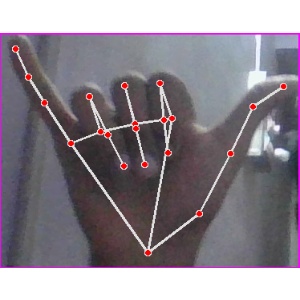
अक्षर: य